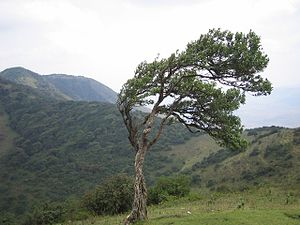
Ngong Hills / Galleri
Bjerget Ngong er en række høje, beliggende syd for Nairobi i Kenya og på kanten til Great Rift Valley. Fra Ngongs østlige sider kan Nairobi National Parks gamle vildtreservat ses, og byen Nairobi fra de nordlige sider, mens Great Rift Valley kan ses fra højenes vestvendte sider.